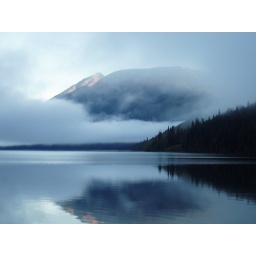
The dawn brings a lake like glass and I happily eat up some miles in the fine morning light.